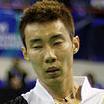
Age: 30